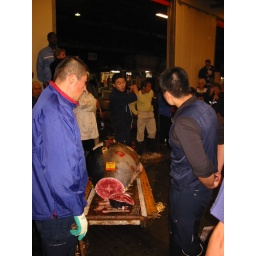
Tuna auction at Tsukiji fish market in Tokyo